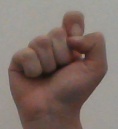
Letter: fa